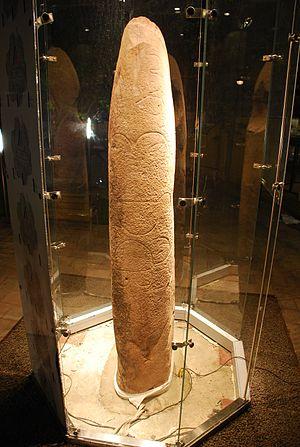
Cette liste non exhaustive recense les principaux sites mégalithiques en Catalogne, en Espagne.